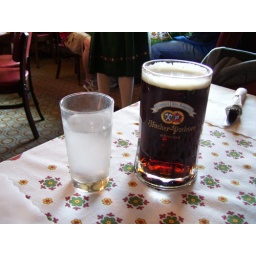
gotta love a country where the water comes in a shot glass and the beer comes in a bucket.